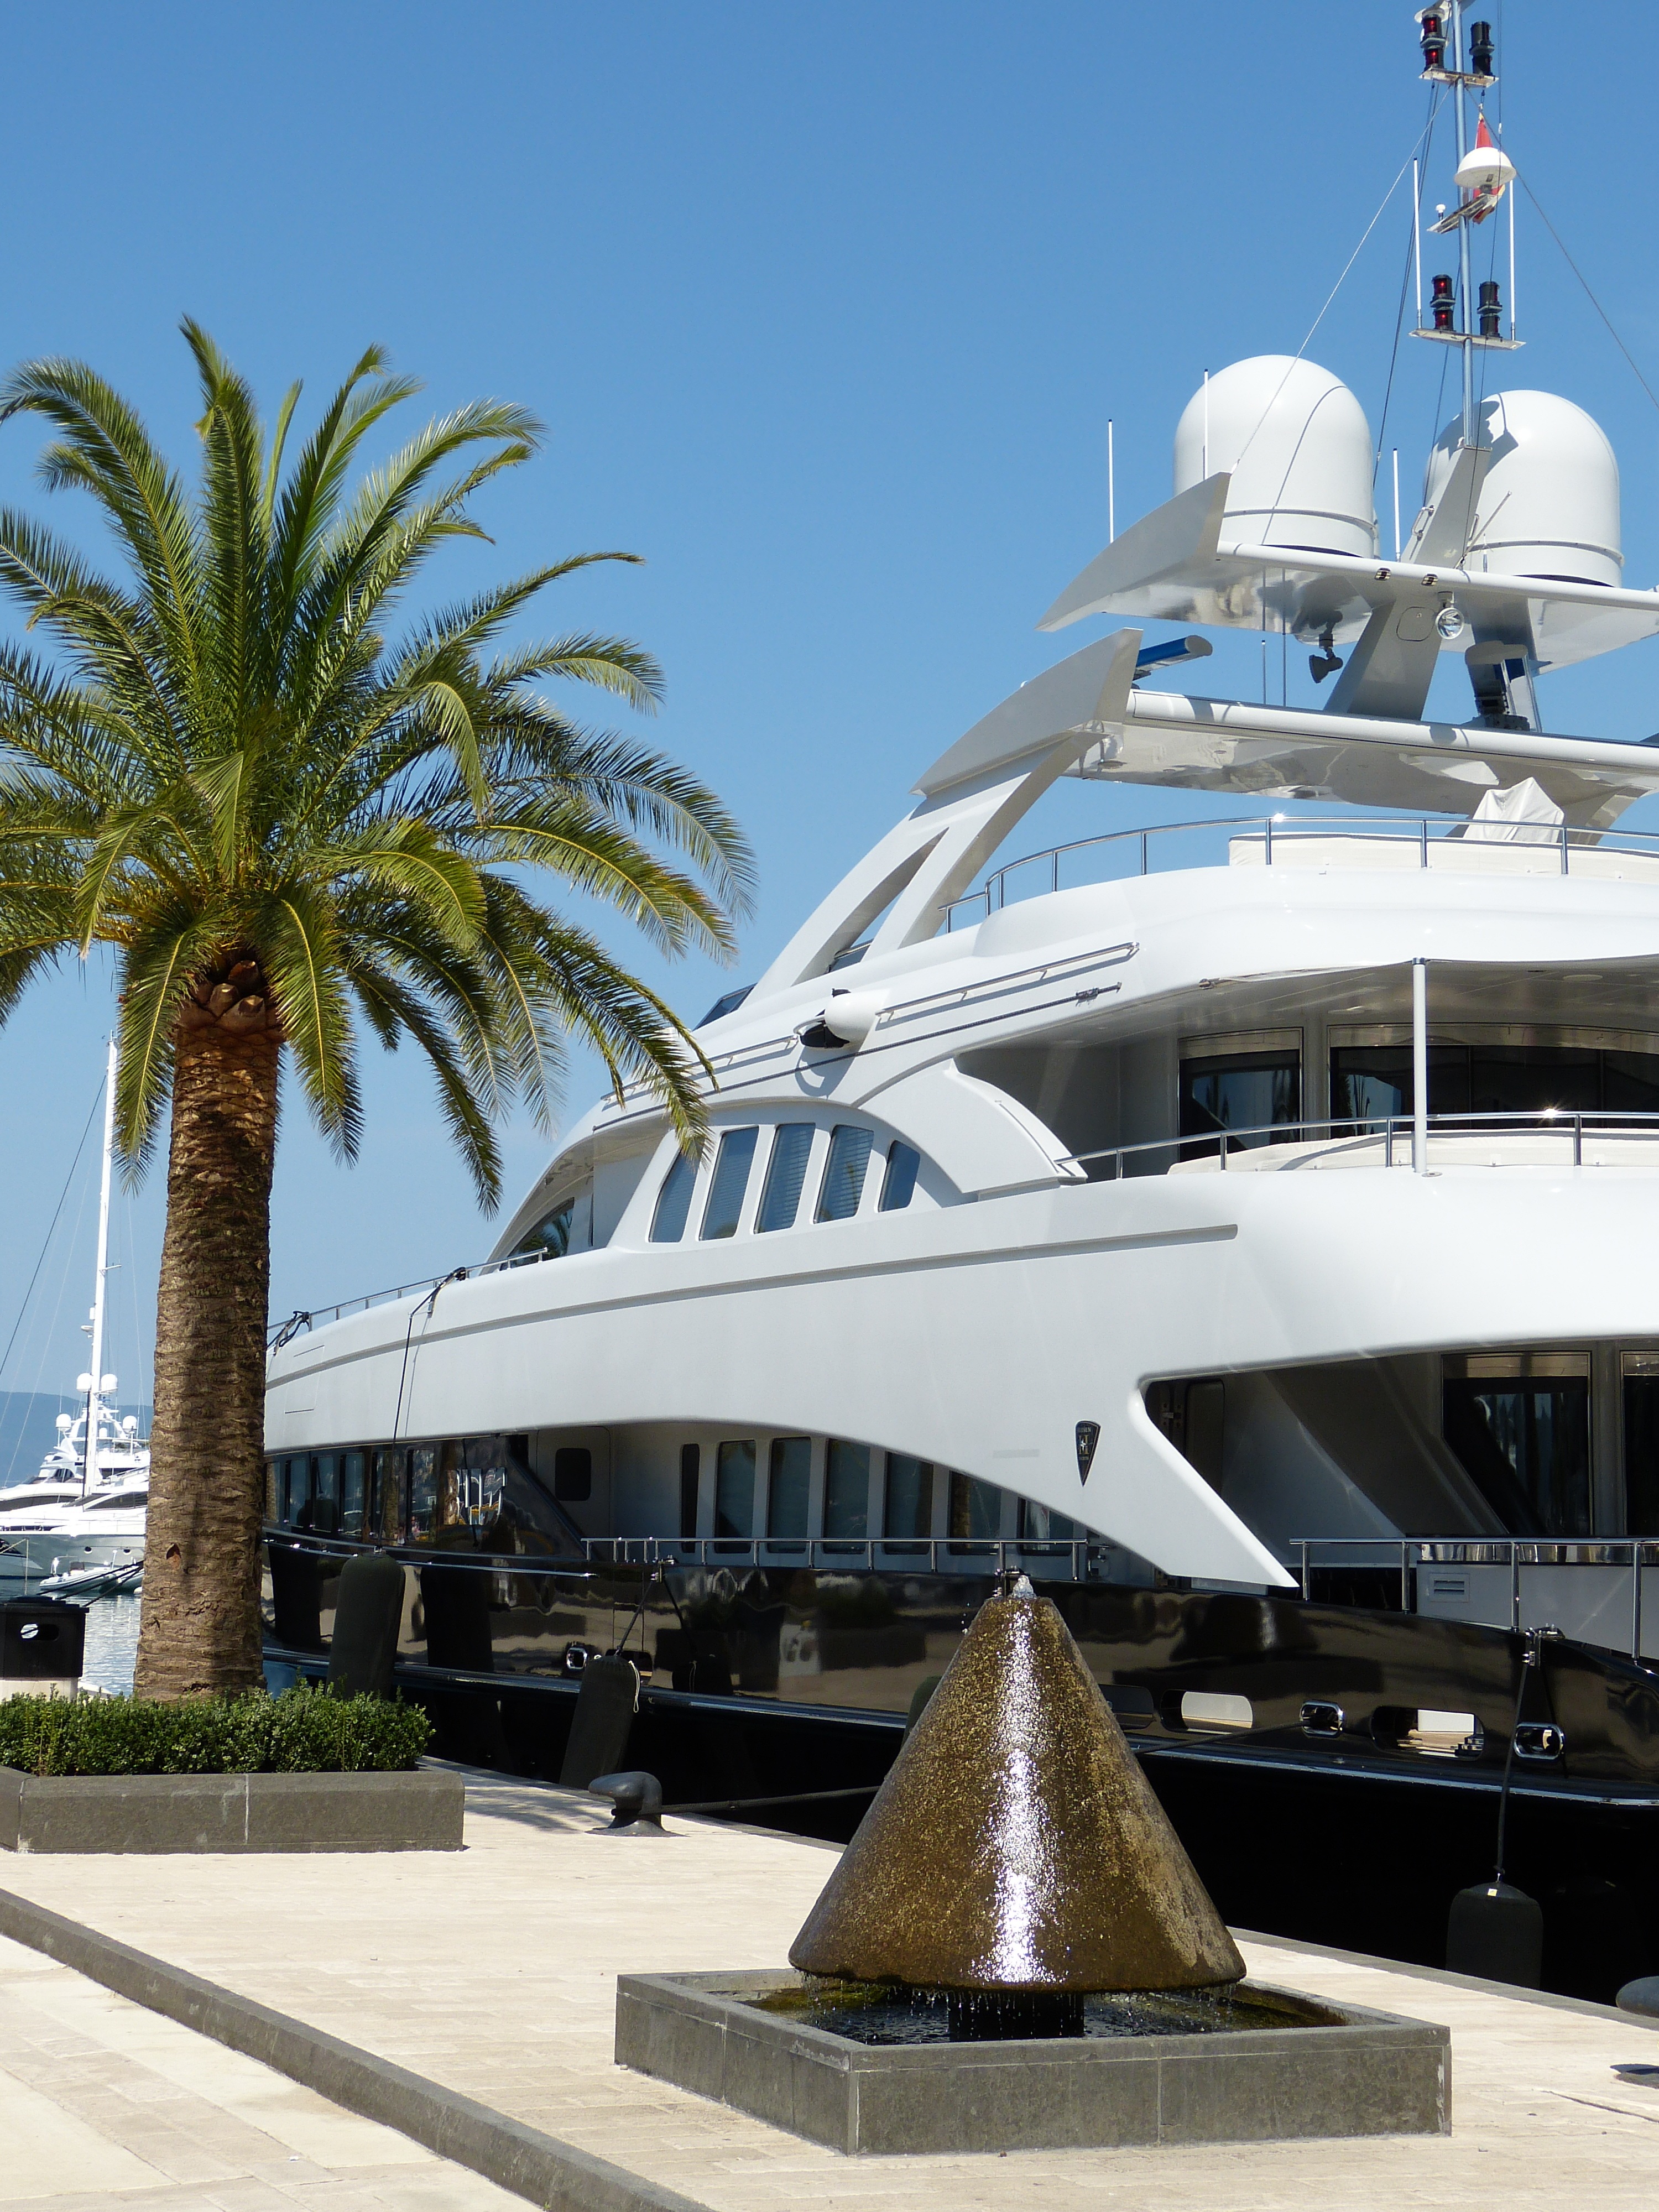
dock, boat, ship, boot, vehicle, palm, yacht, marina, port, luxury, shipping, watercraft, montenegro, kotor, water sports, powerboat, wealth, passenger ship, luxury yacht, motor yacht